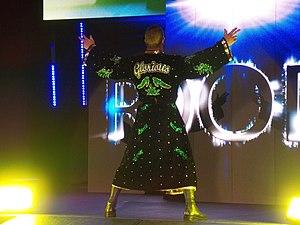
Robert F. Roode, Jr., plus connu sous le nom de Robert Roode, est un lutteur professionnel canadien. Il travaille actuellement à la World Wrestling Entertainment, dans la division Raw.